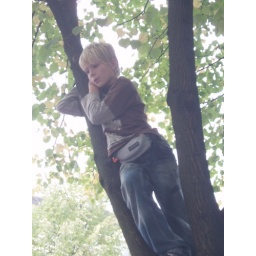
boy in tree Berlin